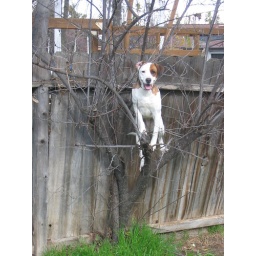
hide ball in tree.. watch dog climb tree.. lmao..